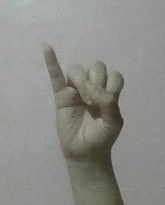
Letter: meem